Shermans Creek (Pennsylvania)

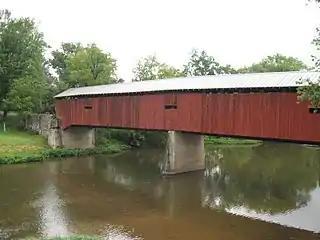
Dellville Covered Bridge over Shermans Creek

Shermans Creek is a tributary of the Susquehanna River in Perry County, Pennsylvania.